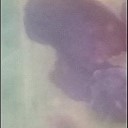
Label: Leaf_rust